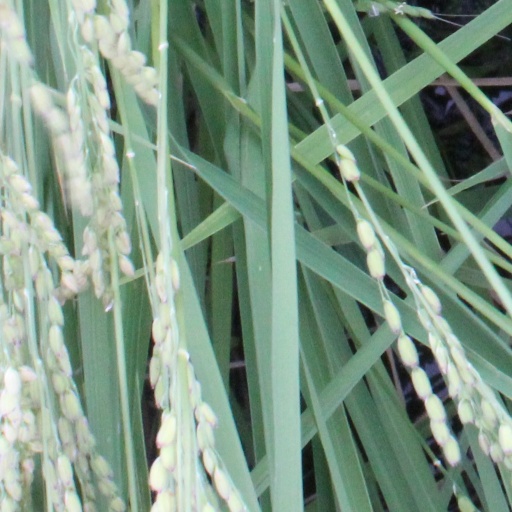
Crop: rice